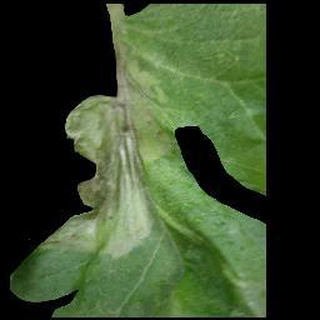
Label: tomato_late_blight